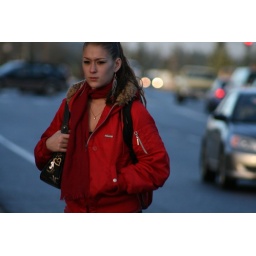
A pretty girl dressed in red waiting for the bus in Vancouver, Wa.